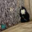
Label: skunk